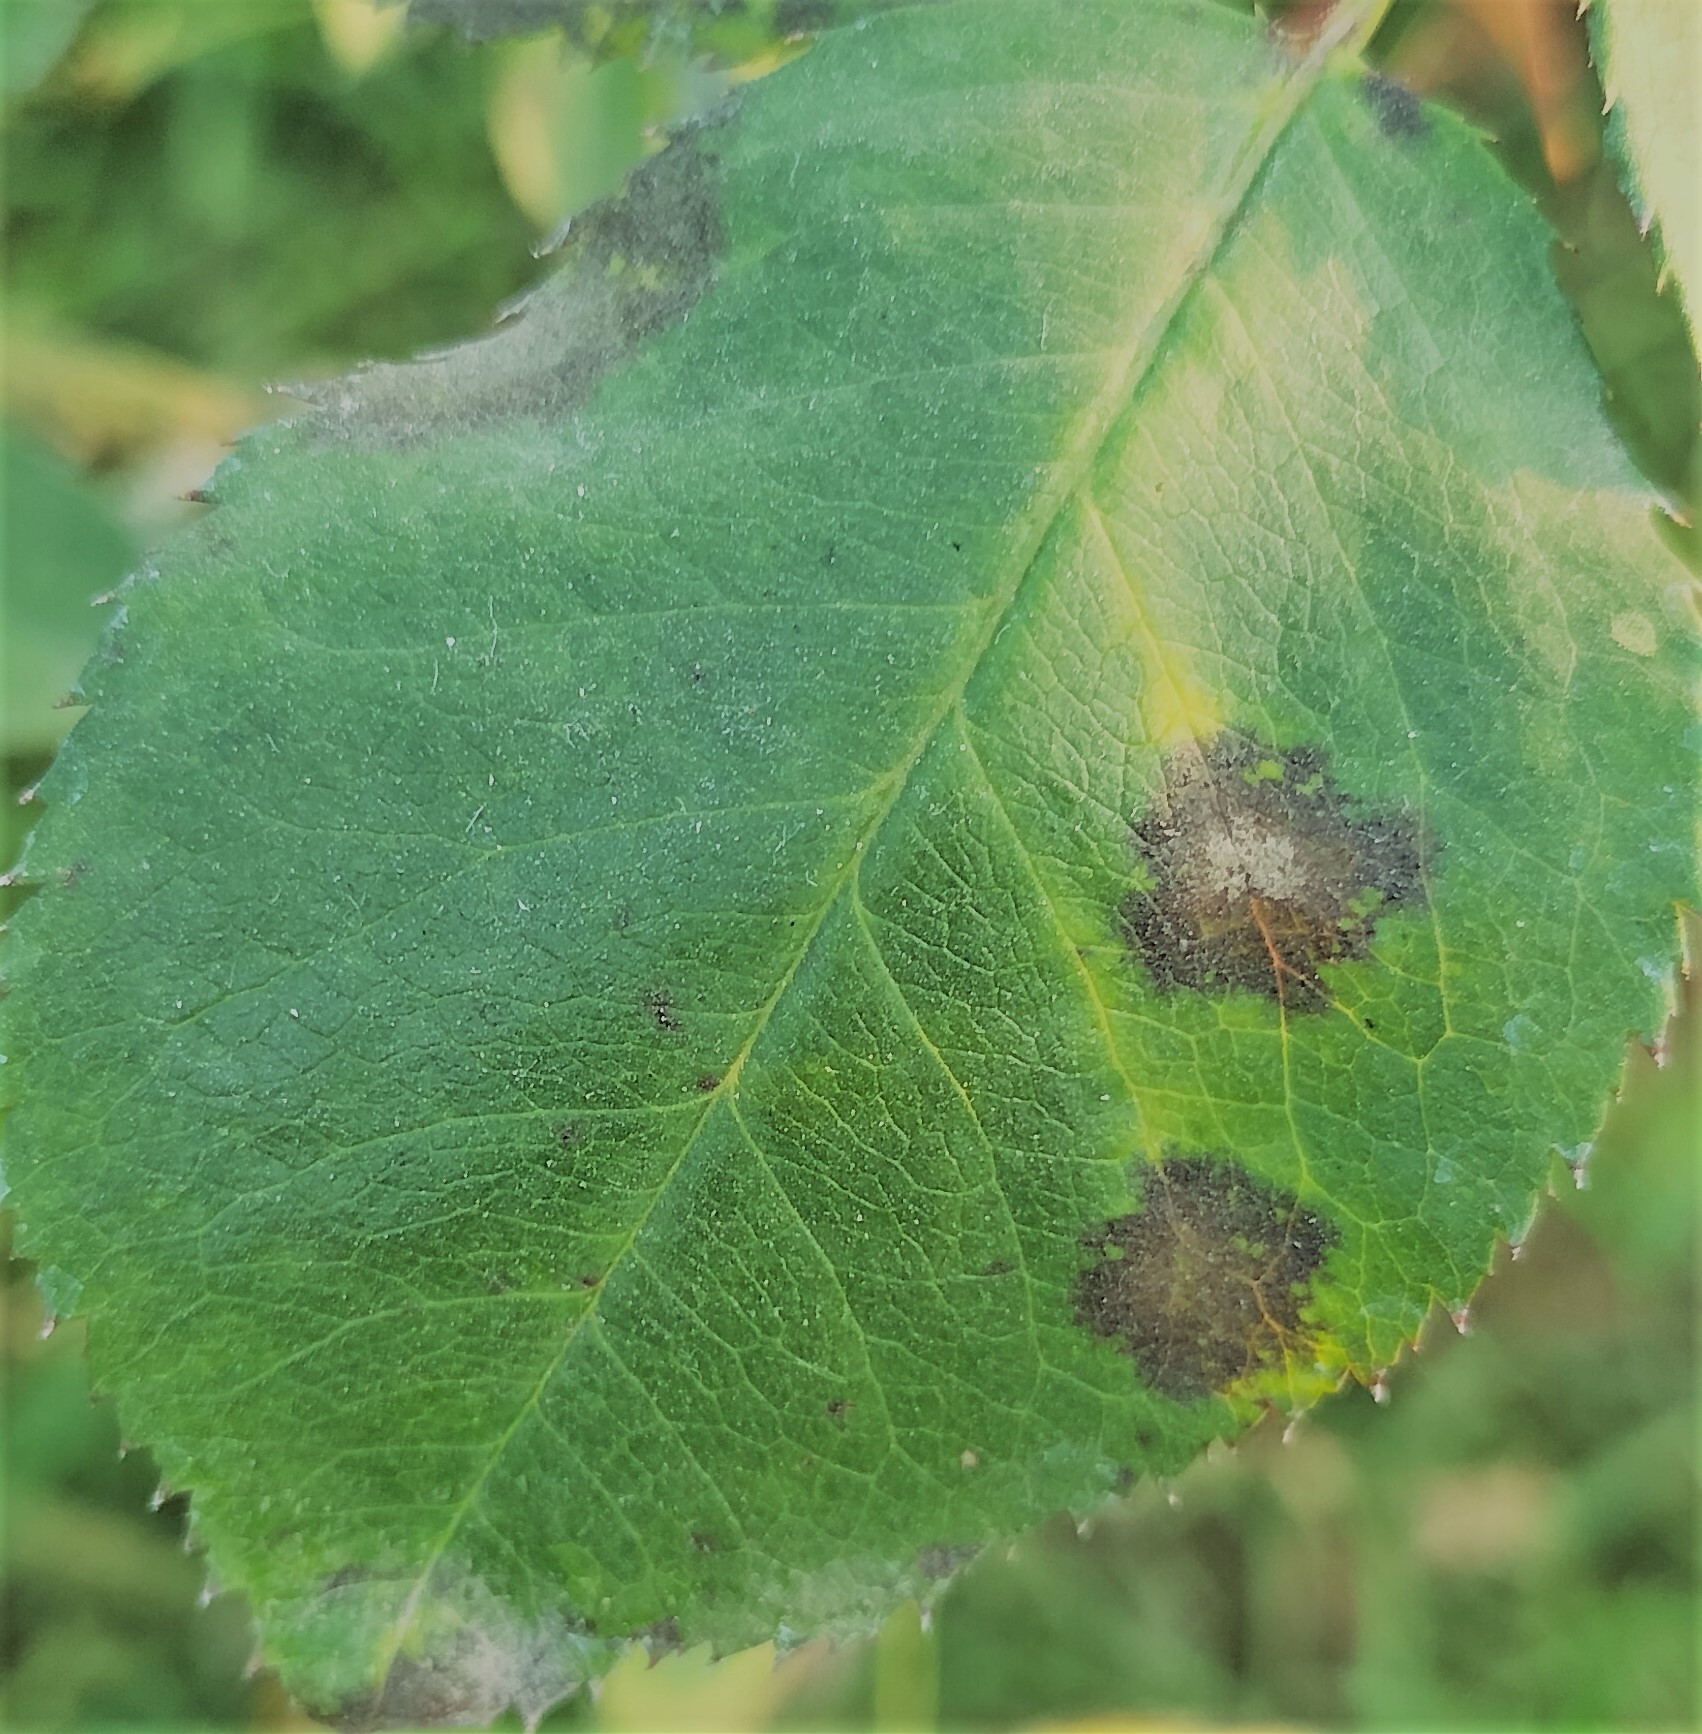
Label: Black Spot